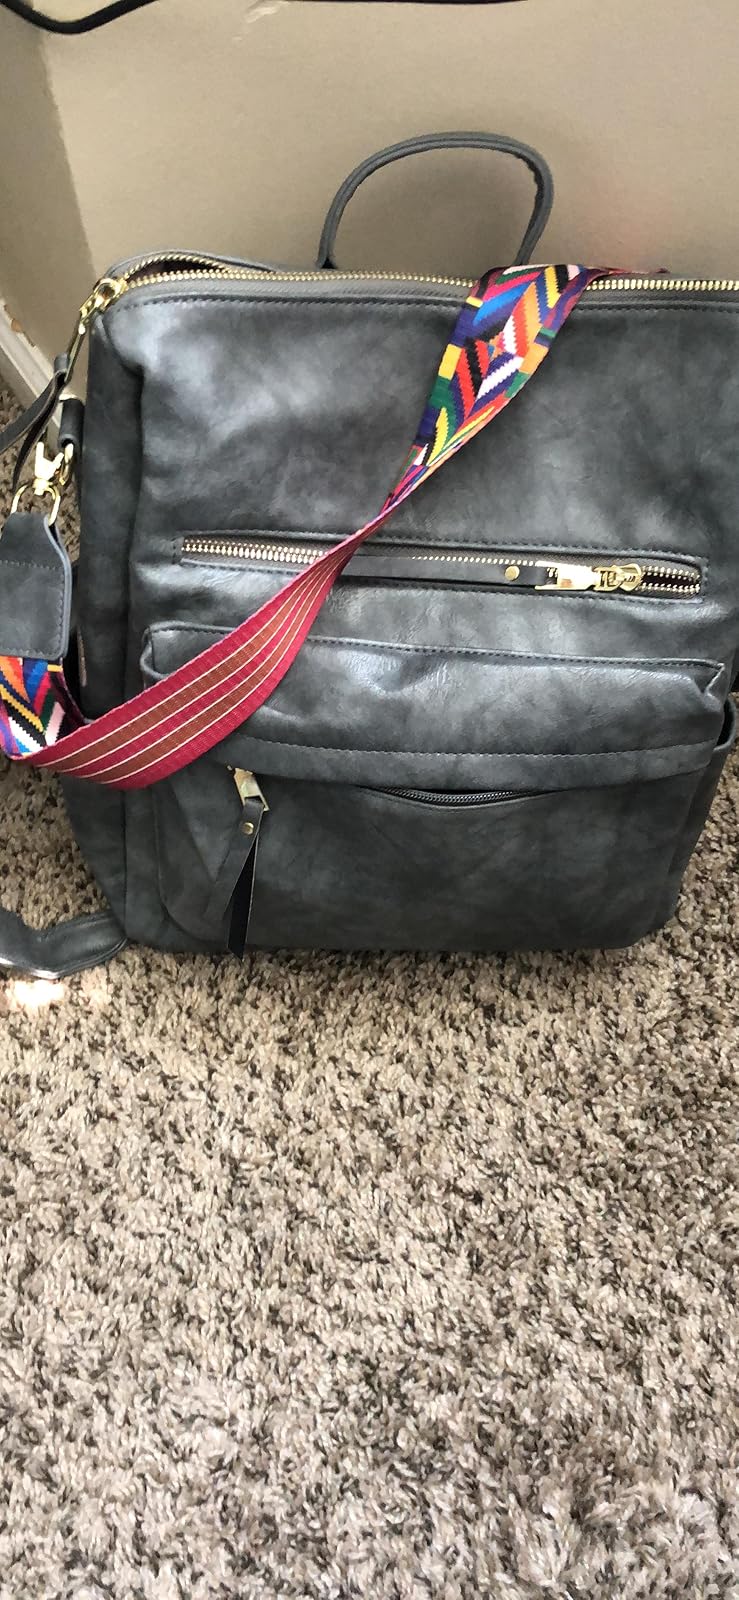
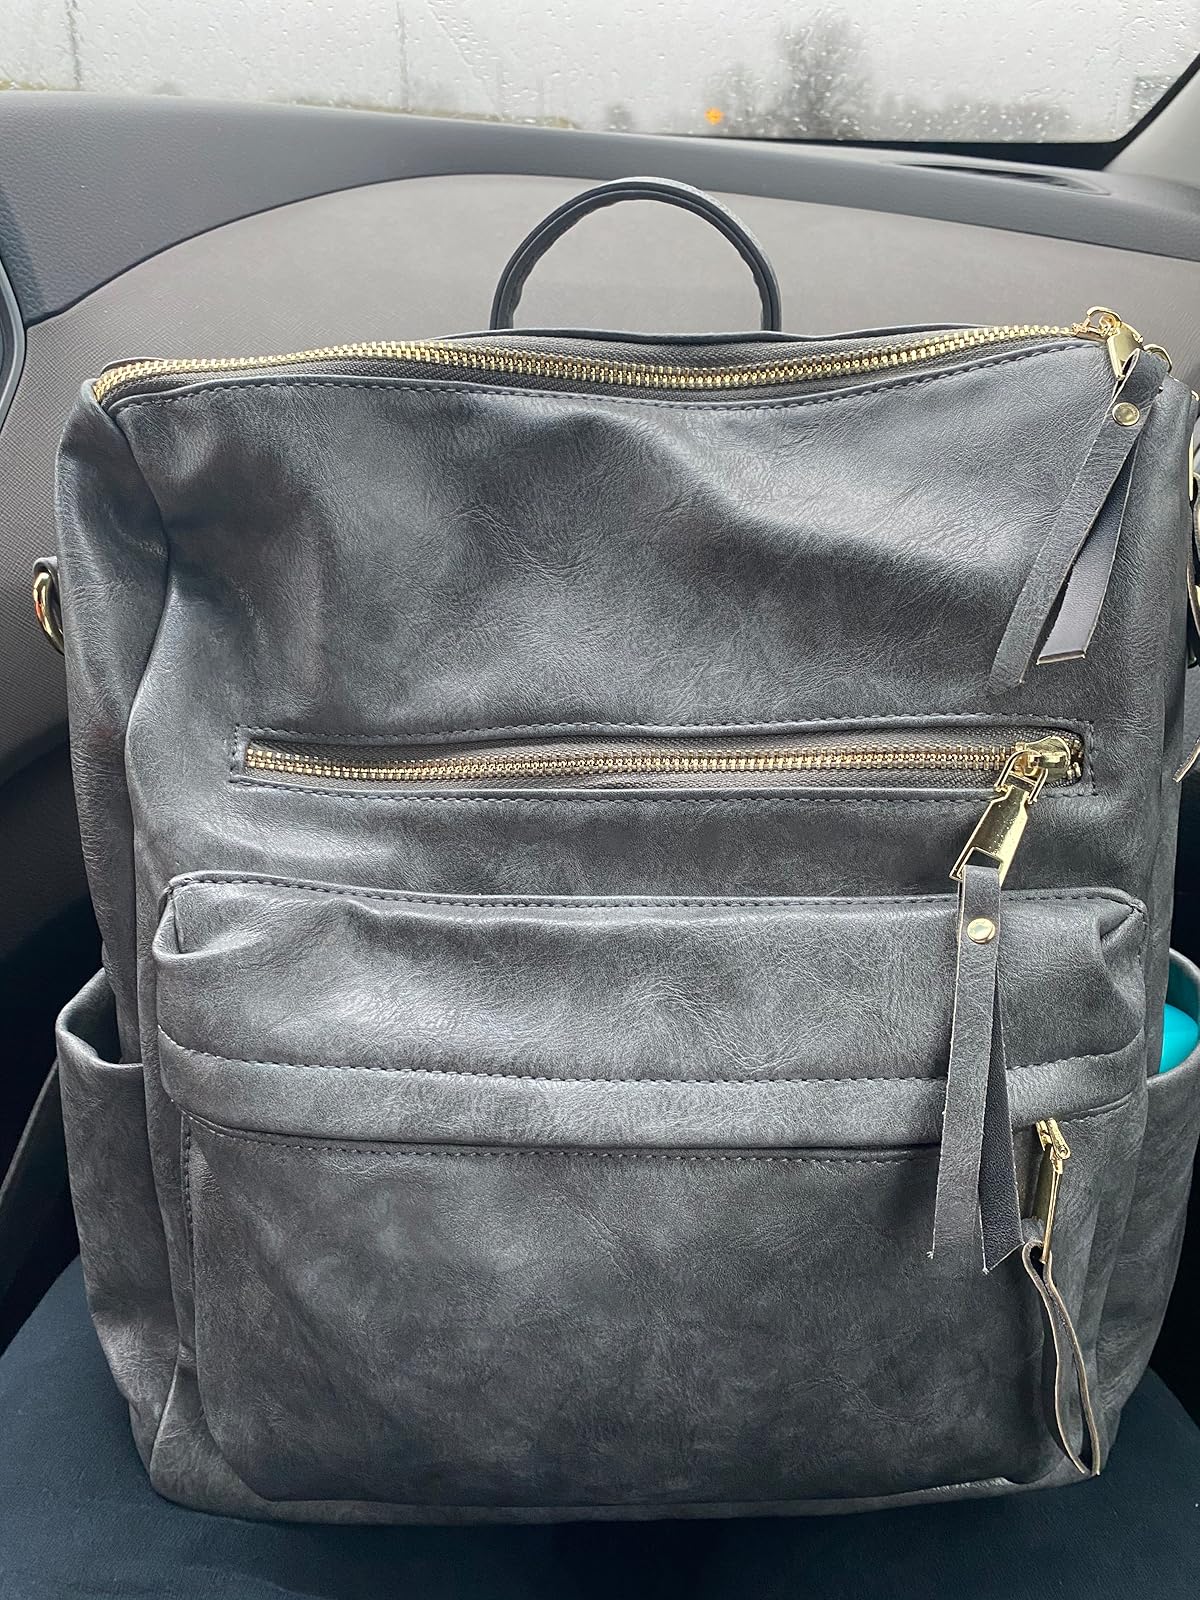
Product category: accessories_handbag
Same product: yes